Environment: lab
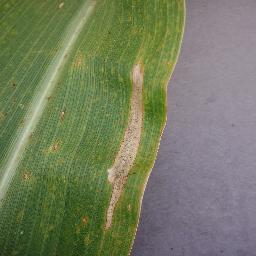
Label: northern_corn_leaf_blight